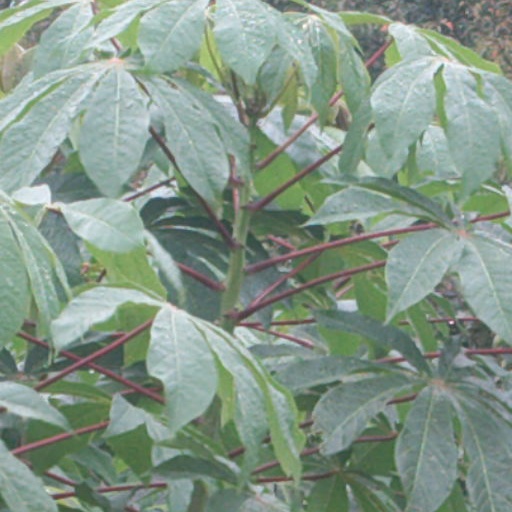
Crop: cassava